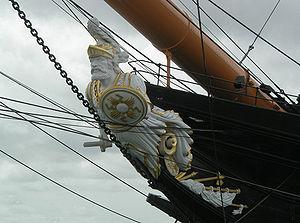
La proue est la partie avant d'un bateau. Elle comprend diverses pièces de structure dont, quand elle existe, l'étrave, et les superstructures situées à l'avant, comme le mât de beaupré et le pavois avant.